DNA profiling

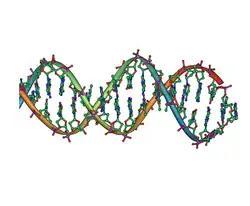
The DNA double helix

DNA profiling (also called DNA fingerprinting and genetic fingerprinting) is the process of determining an individual's deoxyribonucleic acid (DNA) characteristics. DNA analysis intended to identify a species, rather than an individual, is called DNA barcoding.